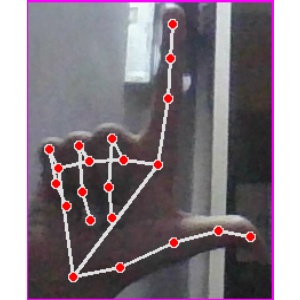
अक्षर: ल